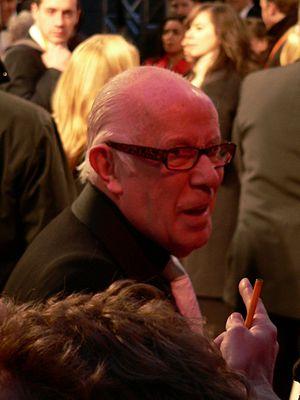
Richard Wilson, né le 9 juillet 1936 à Greenock, dans le Renfrewshire, est un acteur écossais.
Merlin est une série télévisée britannique en 65 épisodes de 45 minutes créée par Julian Jones, Jake Michie, Johnny Capps et Julian Murphy, diffusée depuis le 20 septembre 2008 et terminée le 24 décembre 2012 sur BBC One.
Cette liste comprend une partie des élèves diplômés de la Royal Academy of Dramatic Art.